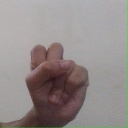
अक्षर: स